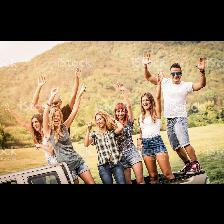
Label: Human